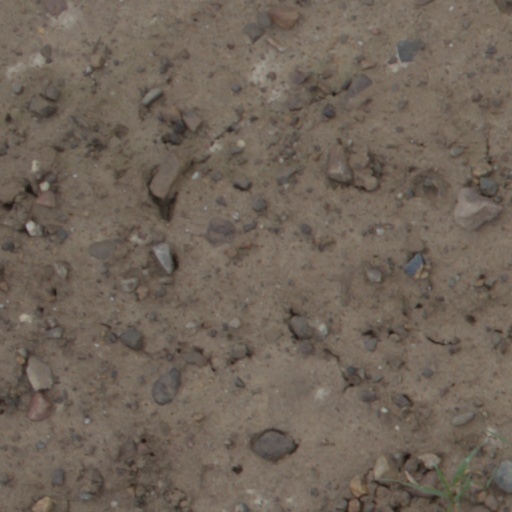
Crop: wheat